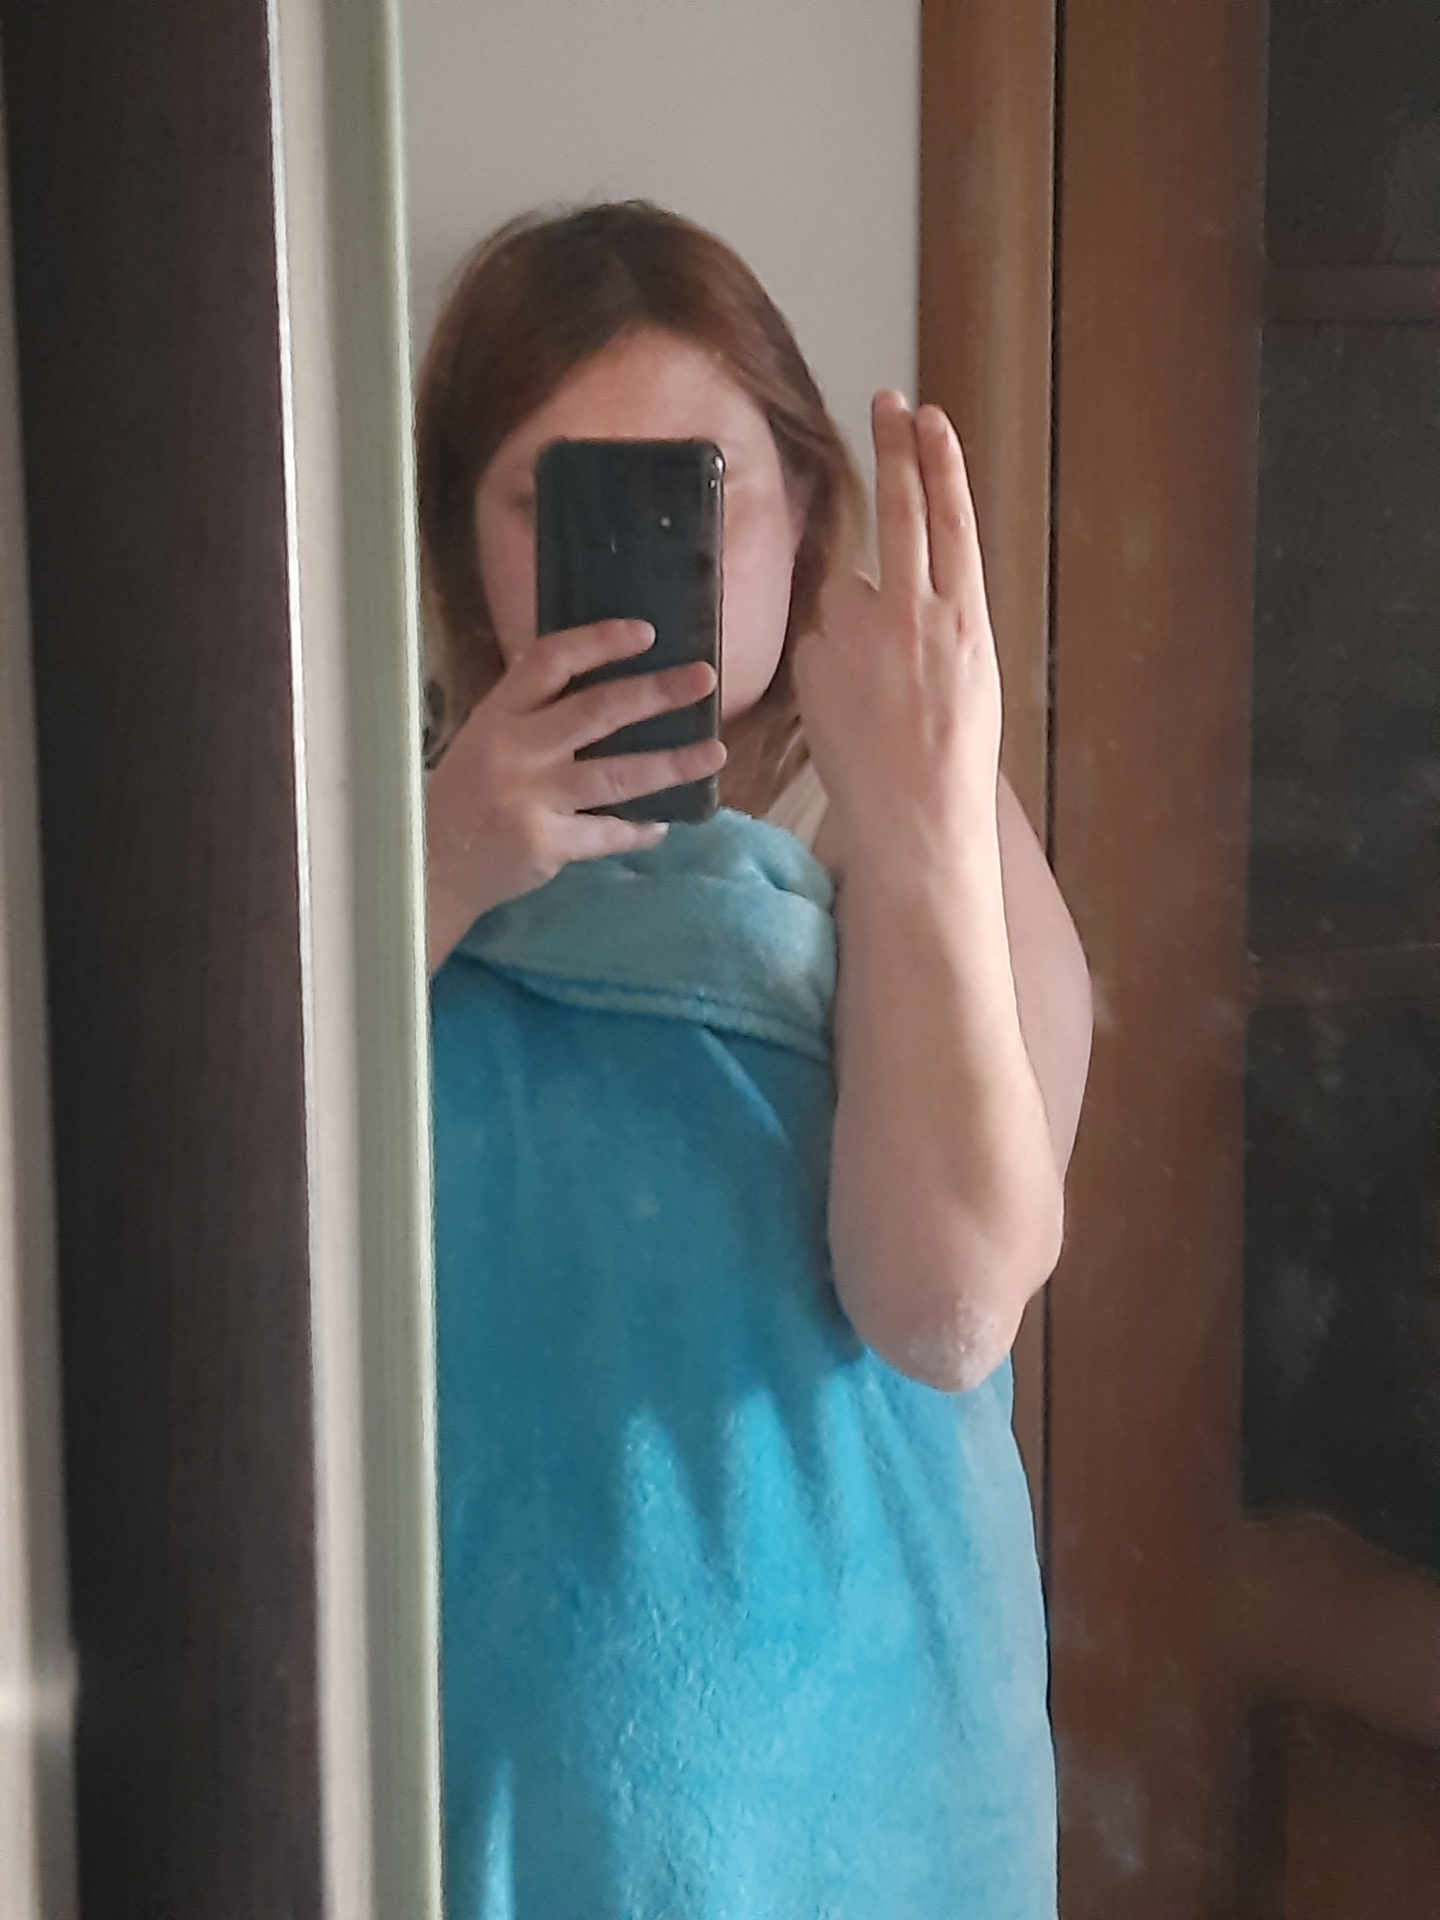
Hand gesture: two_up_inverted